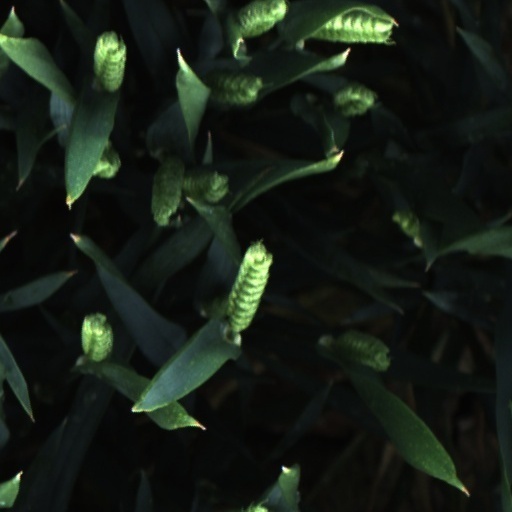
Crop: wheat